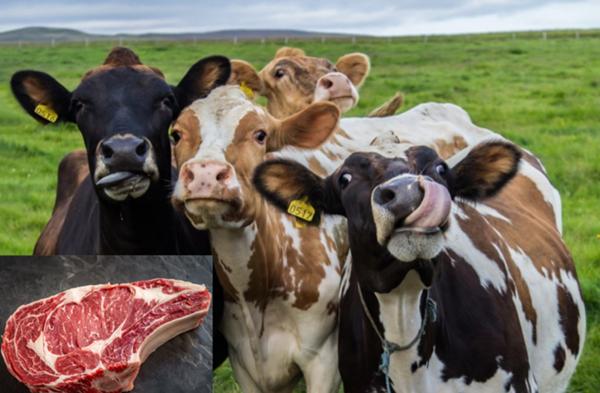
回答: 修学旅行のクラス写真